Dawes baronets

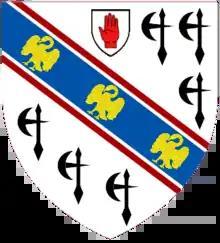
Arms:Argent on a bend Azure cotised Gules between six battle axes Sable three swans Or.

The Dawes Baronetcy, of Putney in the County of Surrey, was a title in the Baronetage of England. It was created on 1 June 1663 for the nineteen-year-old John Dawes. According to the Diary of Samuel Pepys, his marriage to a sixteen-year-old heiress, Christian 'Jane' Hawkins, caused something of a scandal. His third son, William, the third Baronet, was Archbishop of York from 1714 to 1724. The title became extinct on the early death of the latter's grandson, the fifth Baronet, in 1741.